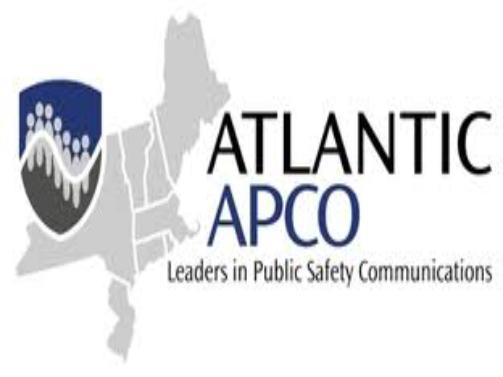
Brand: APCO
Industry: Others